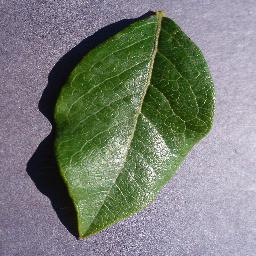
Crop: blueberry
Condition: healthy